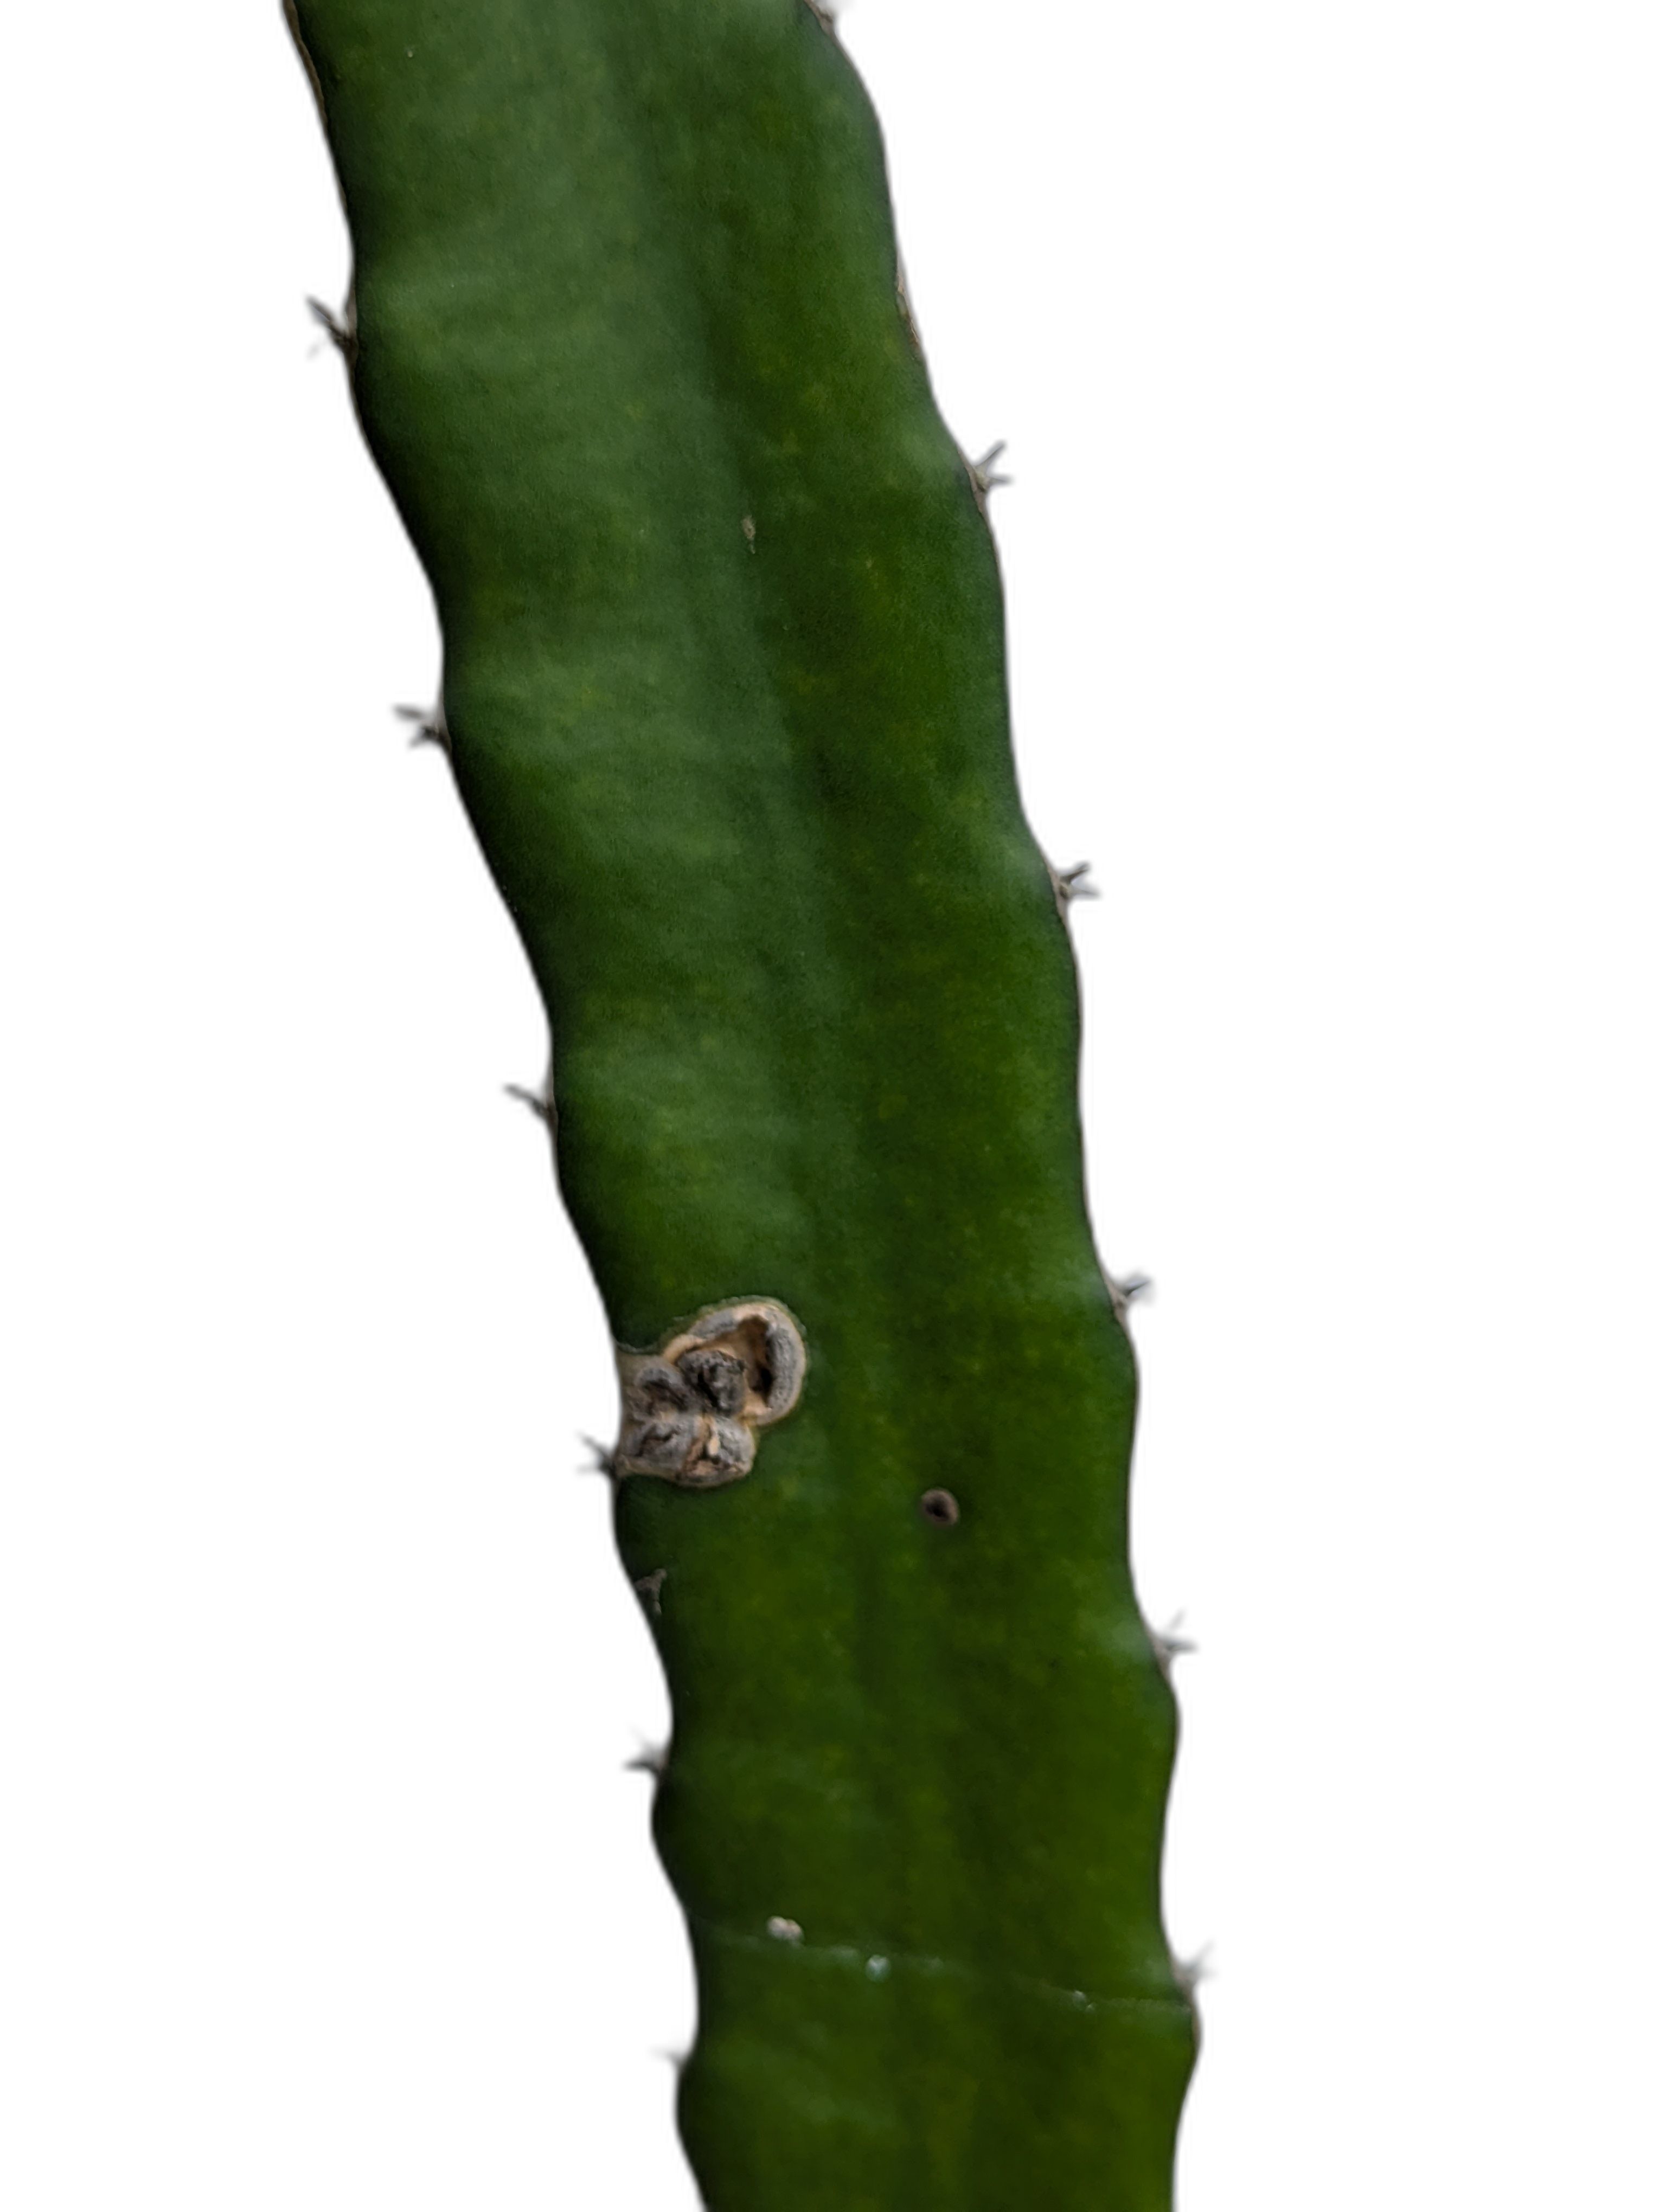
Label: Bad leaf